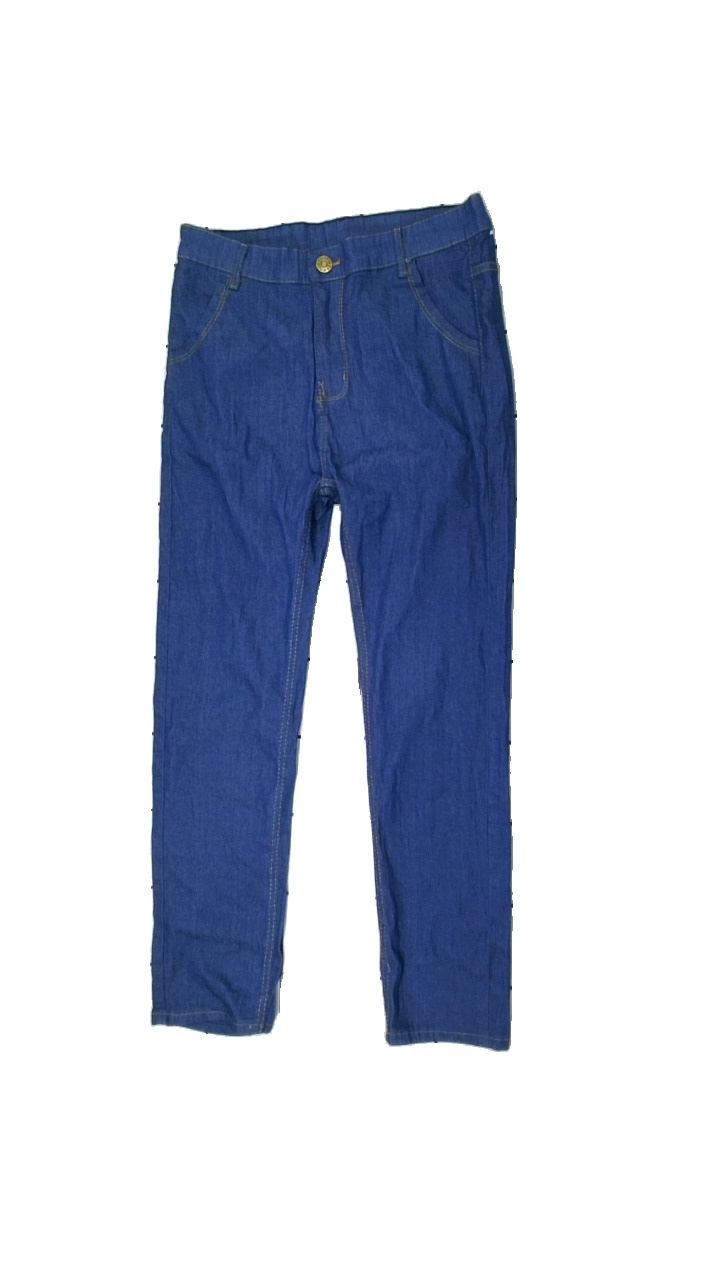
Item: Jeans (Ladies)
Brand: Missing
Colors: Blue
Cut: Regular
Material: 64% polyester, 36% cotton
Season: All
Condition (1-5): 2
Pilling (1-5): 5
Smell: Minor
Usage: Export
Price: <50